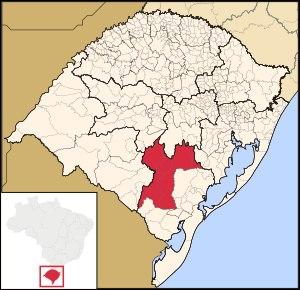
La microrégion de Pelotas est une des microrégions du Rio Grande do Sul appartenant à la mésorégion du Sud-Est du Rio Grande do Sul. Elle est formée par l'association de huit municipalités. Elle recouvre une aire de 16 512,614 km² pour une population de 121 504 habitants. Sa densité est de 7,4 hab./km². Son IDH est de 0,744.